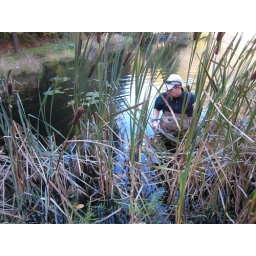
Ecologist David Skelly of Yale University has found male frogs with female sexual characteristics in suburban ponds.